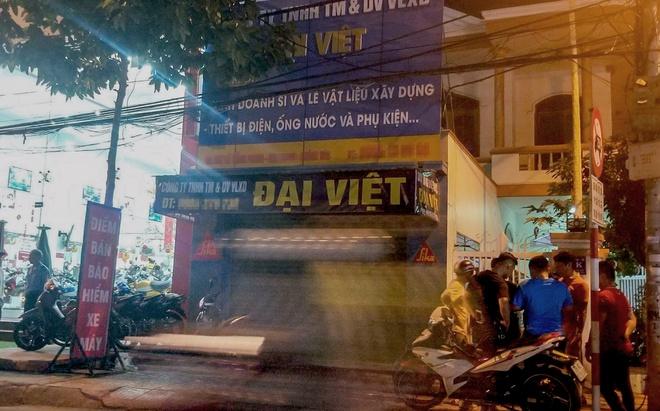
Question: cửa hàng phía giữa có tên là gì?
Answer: đại việt